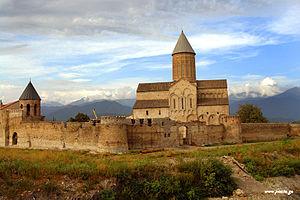
Vakhtang V, aussi connu comme Chah Navaz Khan est un monarque du royaume géorgien de Karthli, un prince de Moukhran sous les noms de Vakhtang II et Bakhouta Beg, et un homme politique de la Perse séfévide de la dynastie des Bagration de Moukhran. Il est le premier roi de Karthli représentant la branche cadette des Bagrations de Moukhran, une lignée qui dirige Tbilissi jusqu'en 1746. Il est également l'ancêtre paternel de monarques de Kakhétie et d'Iméréthie et de nombreux princes russo-géorgiens, dont Piotr Ivanovitch Bagration.
Cet article recense les sites inscrits au patrimoine mondial en Géorgie.
La principale religion en Géorgie était en 2002 l'orthodoxie, et minoritairement l'islam.